Marie Krøyer

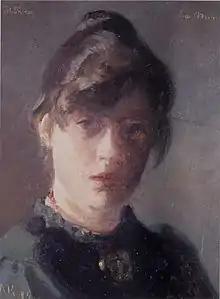
Marie Krøyer: Self-portrait (1889)

While she was with Krøyer, Marie painted little; she considered her talent inferior and felt frustrated that she could not commit herself fully to art because she had accepted that her role was to be a housewife and mother, saying: "I sometimes think that the whole effort is in vain, we have far too much to overcome ... what significance does it really have if I paint, I shall never, never achieve anything really great ... I want to believe in our cause, even if at times it may be terribly difficult." By contrast, her friend Anna Ancher enjoyed a more positive relationship with her own husband; she was not concerned by domestic duties, and their artistic styles and motifs were so different that direct comparison was never a problem.